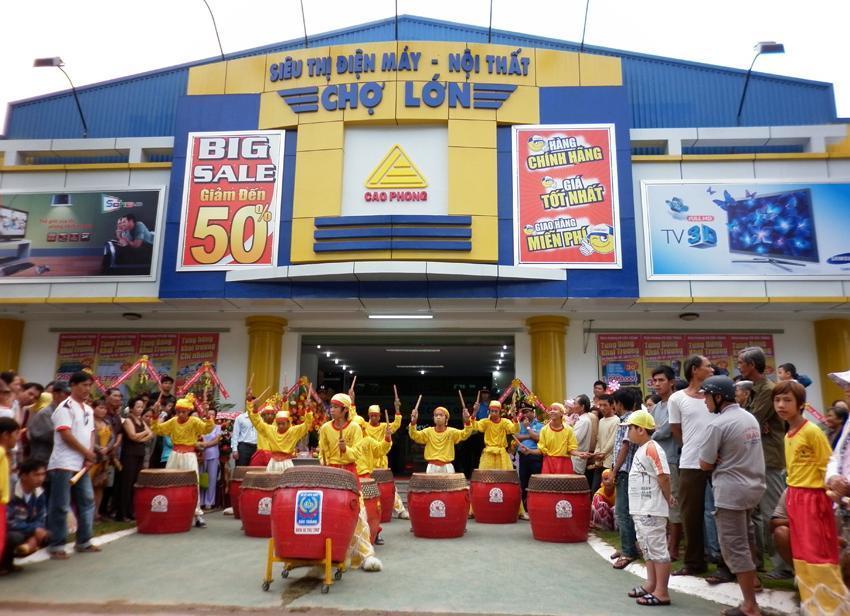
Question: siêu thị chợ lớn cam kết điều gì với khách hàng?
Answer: hàng chính hãng, giá tốt nhất và giao hàng miễn phí